Territorial evolution of Poland

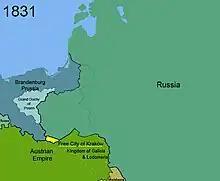
Territorial changes of Poland 1831

The War for Ukraine ended with the Treaty of Andrusovo of January 13, 1667. The peace settlement gave Moscow control over the Left-bank Ukraine with the Polish Commonwealth retaining Right-bank Ukraine. The signing of the Treaty ended Russian occupation of the Polish confederation and the Deluge war. Since the war started the population of the Polish–Lithuanian Commonwealth had been nearly halved by war and disease. War had destroyed the economic base of the cities and raised a religious fervour that ended Poland's policy of religious tolerance.